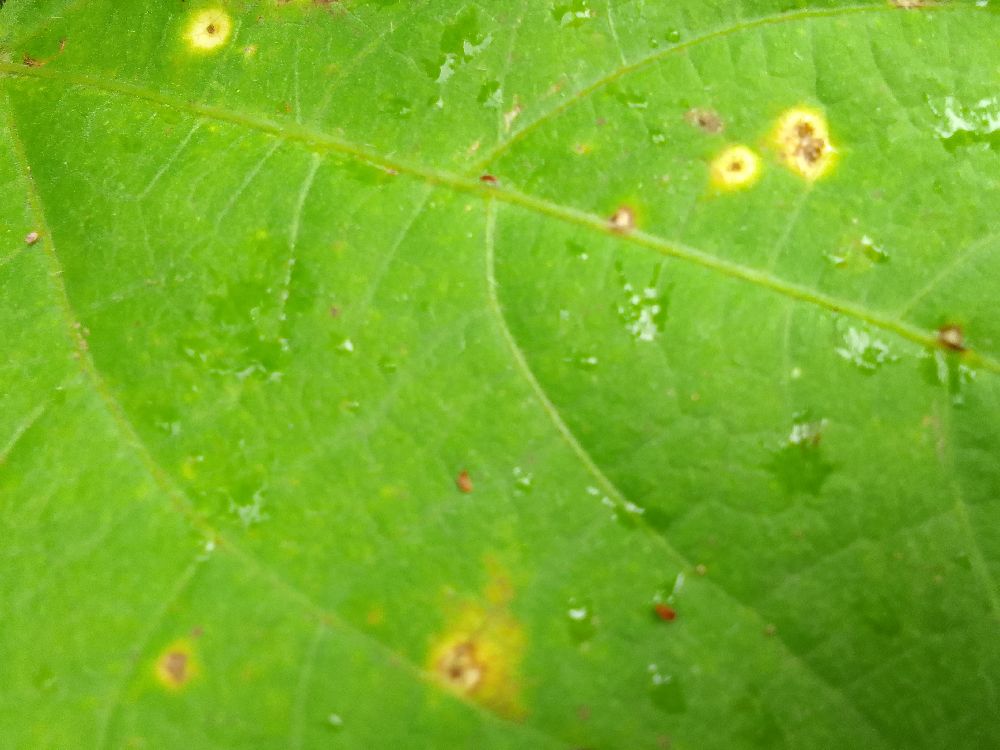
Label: rust